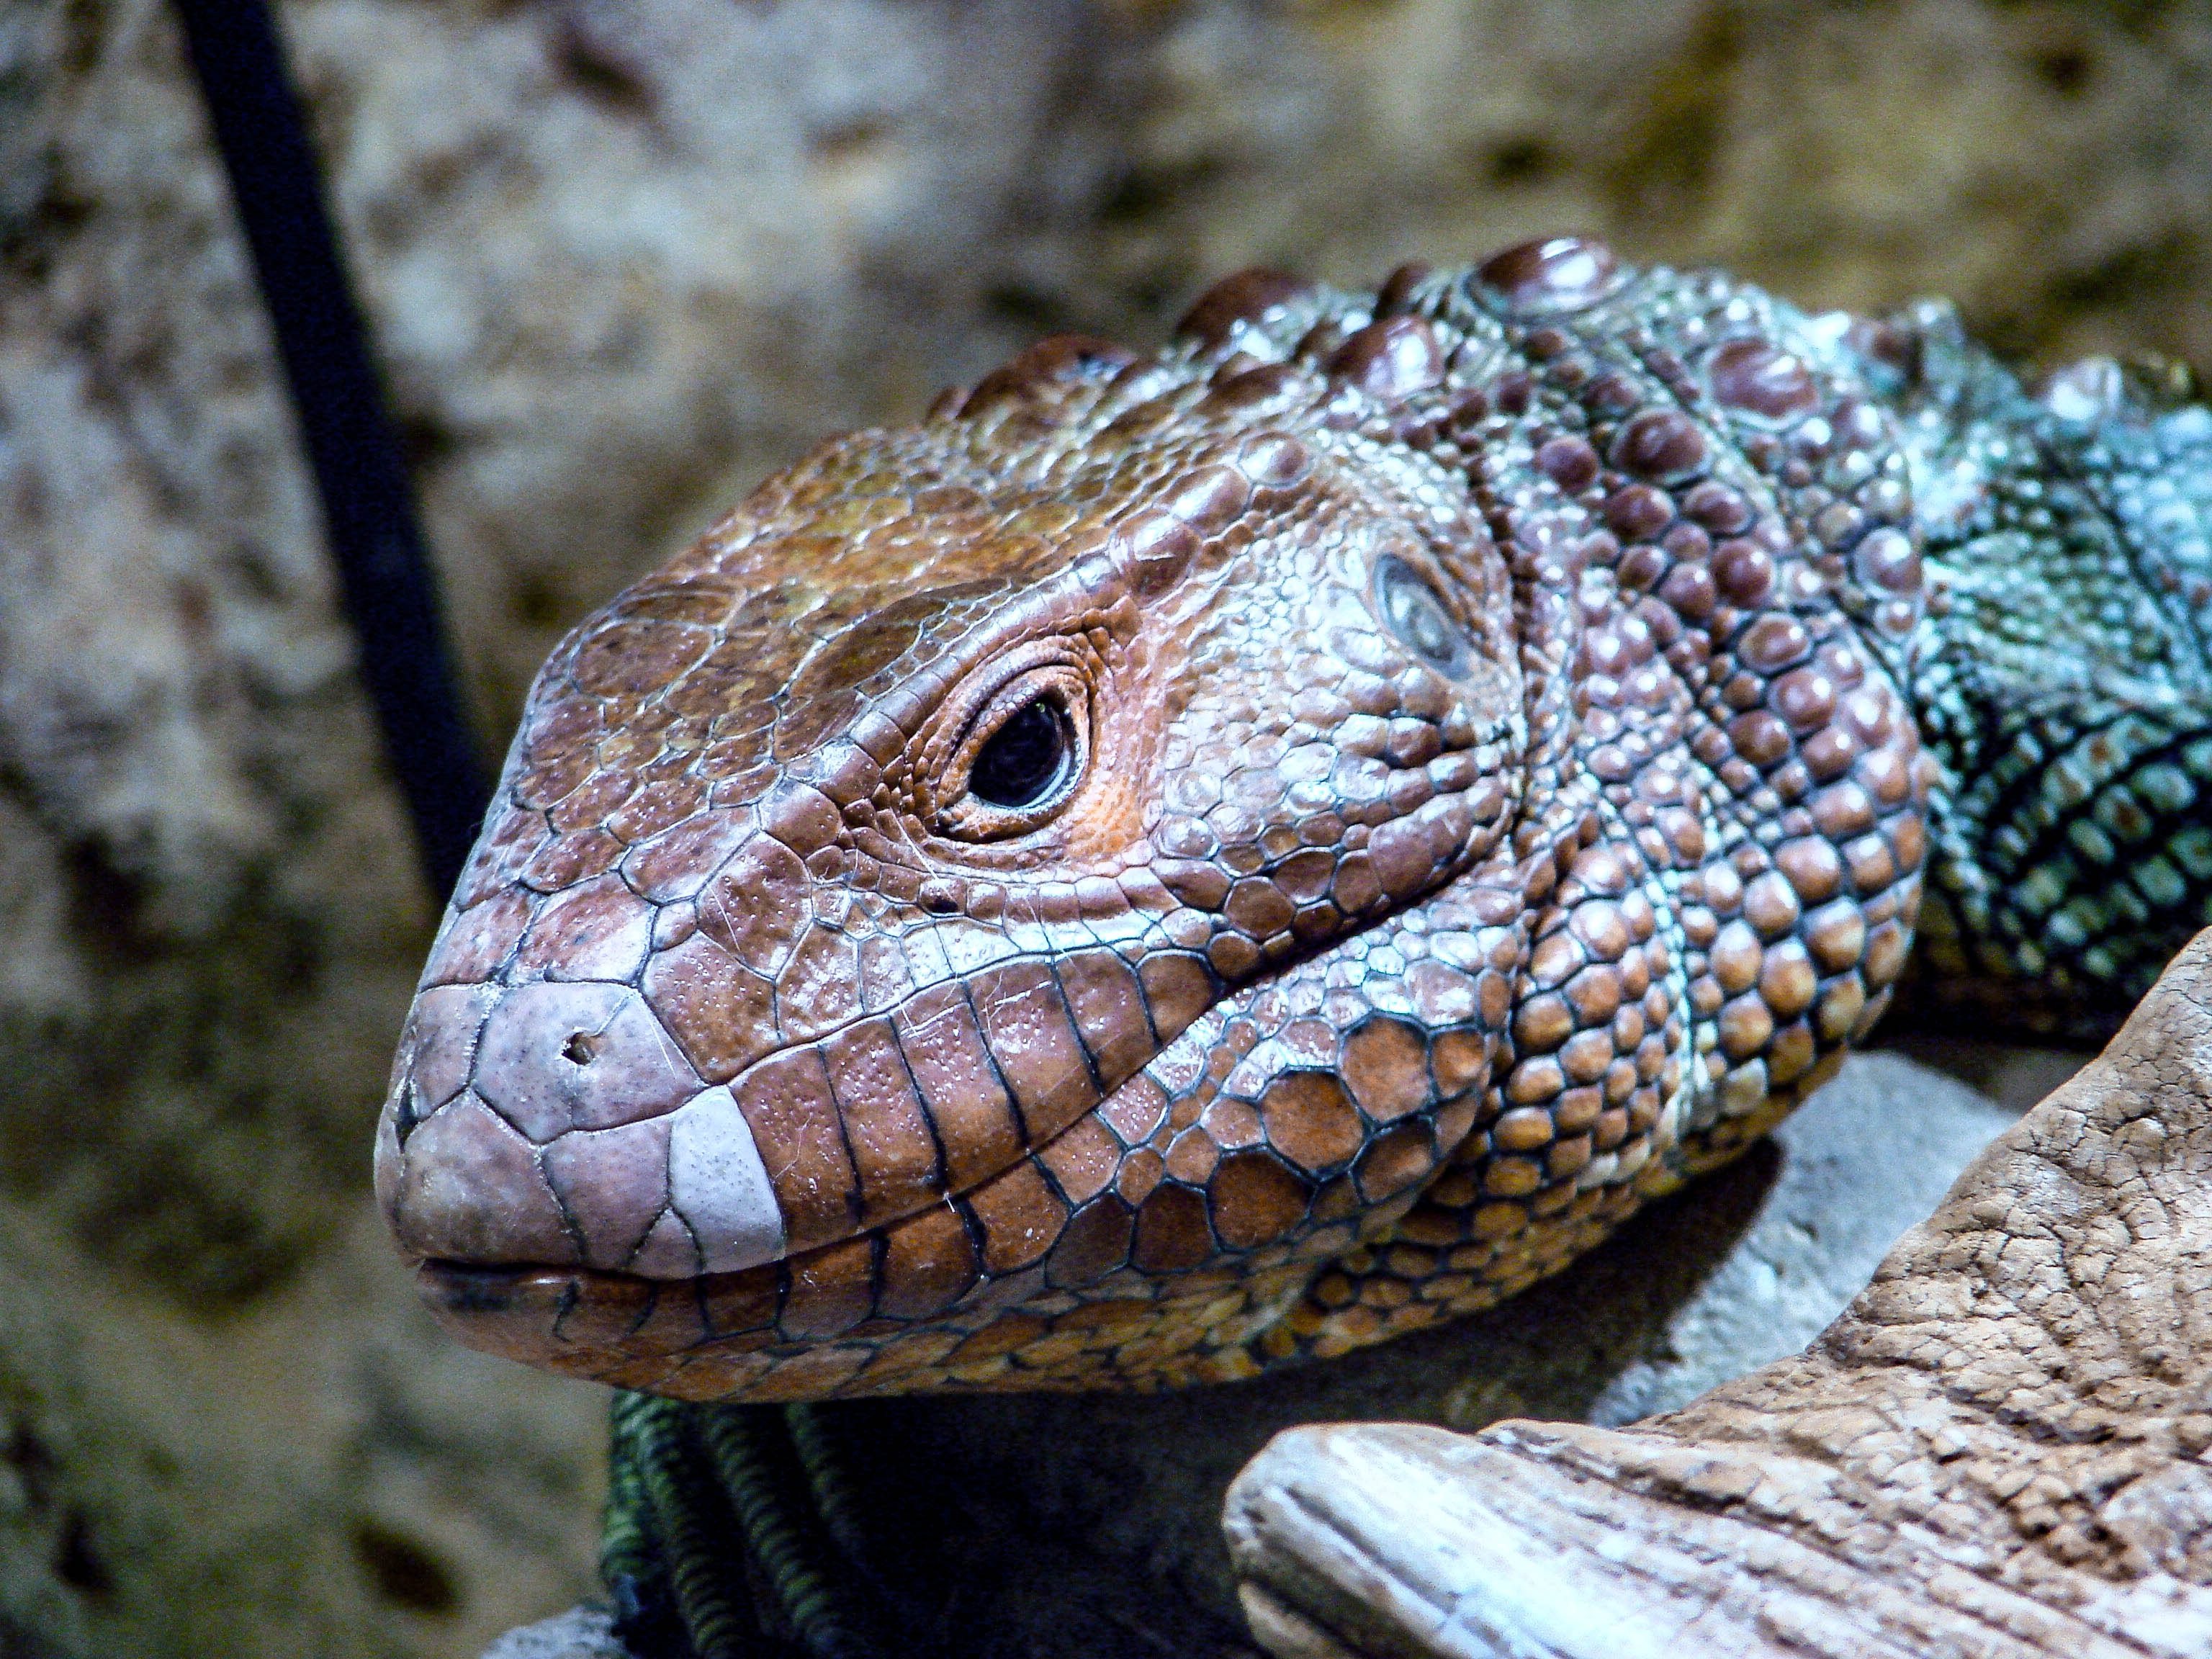
nature, forest, animal, wildlife, zoo, red, brown, reptile, iguana, fauna, lizard, close up, eye, vertebrate, scales, serpent, macro photography, lacerta, agamidae, agama, scaled reptile, lacertidae